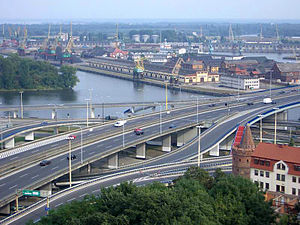
Stettin / Transport
Den regional vej nummer 115 i Stettins Havn
Stettin er en havneby i den nordvestlige del af Polen med 403.833 indbyggere, hovedstad i voivodskabet zachodniopomorskie. Stettin ligger omtrent midt i Pommern ved Oders udmunding ved Østersøens sydkyst på Warszewo-bakkerne, Bukowe-bakkerne og Goleniów-sletten. Stettin har et areal på 301 km².